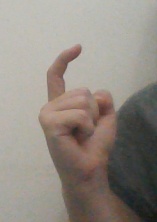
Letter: ra